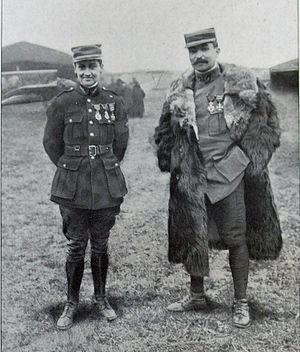
Georges Guynemer Antonin Brocard. Photographie de la Première guere mondiale.
Félix Antonin Gabriel Brocard, né le 14 novembre 1885 à Biol et mort le 28 mai 1950 à Paris est un général d’aviation. Il commanda l’escadrille des Cigognes en 1915 puis en 1916 et y recruta entre autres Georges Guynemer.